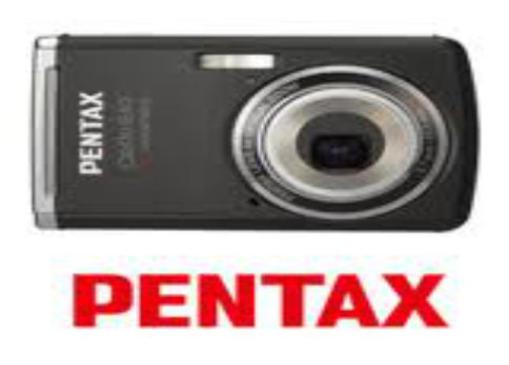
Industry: Electronic